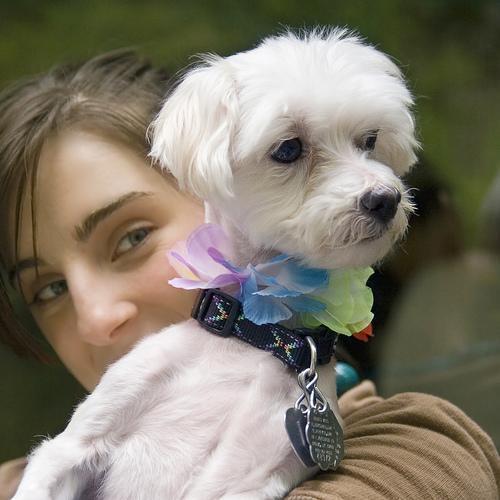
Maltese_dog